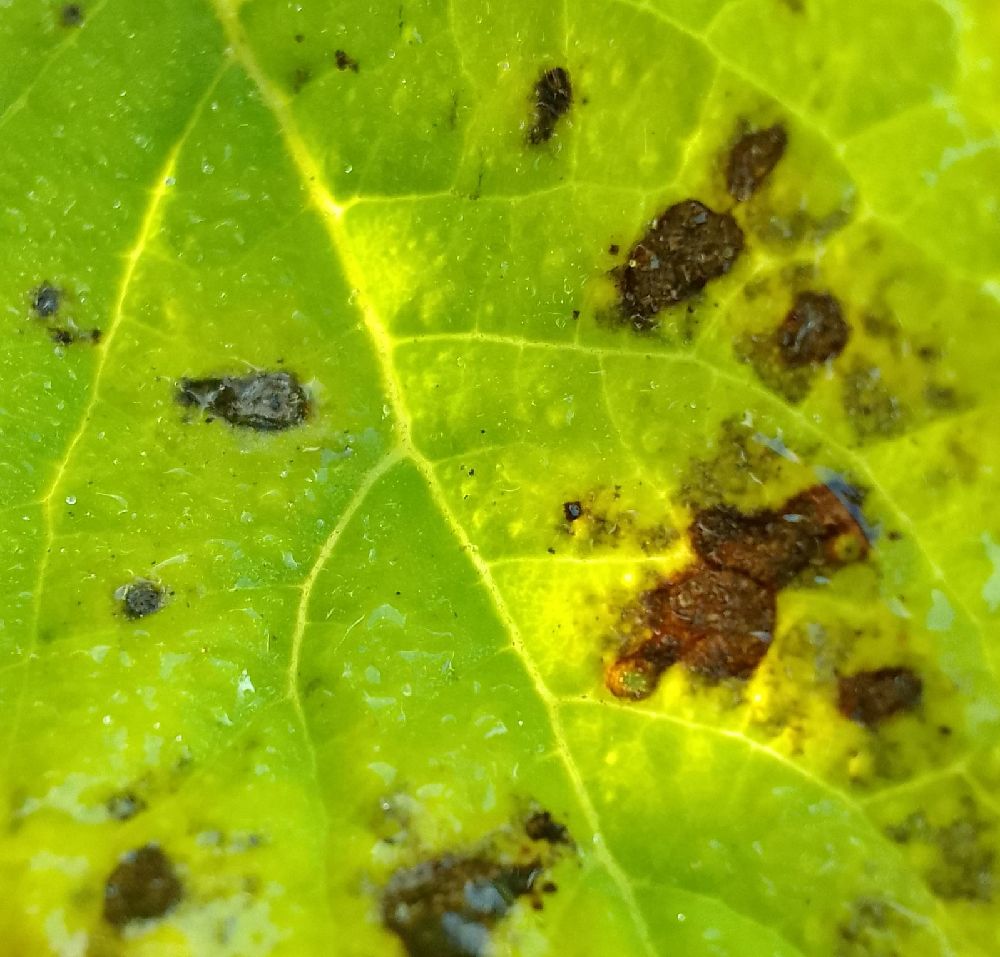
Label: Early blight